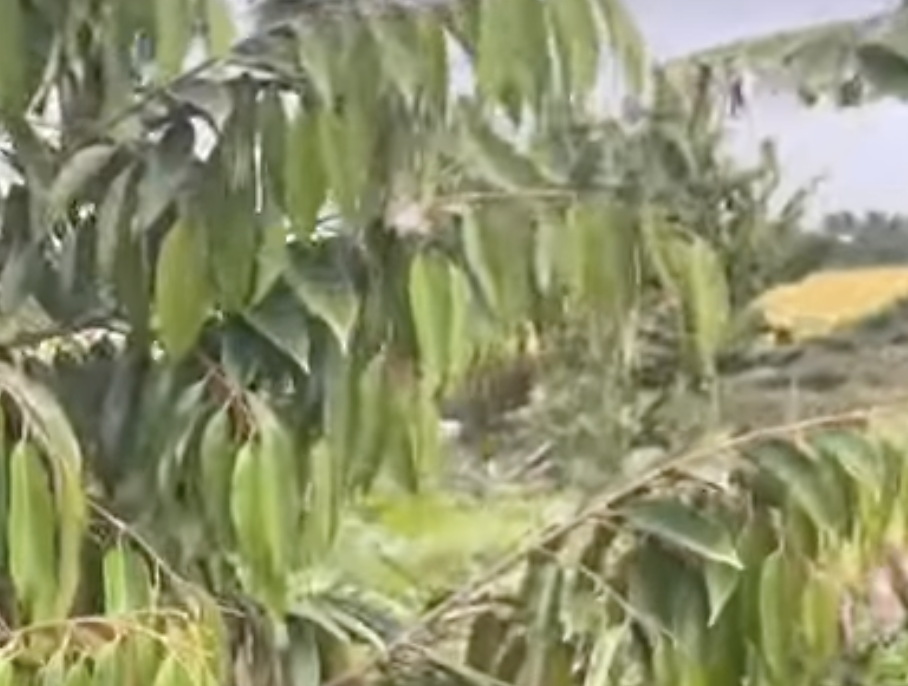
Label: yellow_leaf